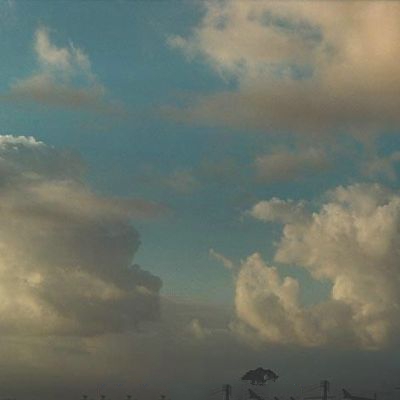
Cloud type: Stratocumulus (Sc)